Isabelle Kendig

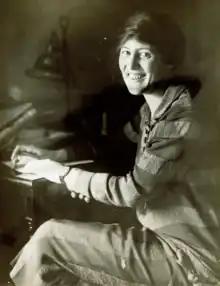

Isabelle Kendig was a prominent clinical psychologist in the mid-20th century United States. She was best known as Head Psychologist at St. Elizabeths Hospital in Washington, D.C. In that role she was part of a cohort of senior clinicians that helped guide the expansion of clinical psychology in the post-WWII era. She also qualified as a member of the second generation of women psychologists in the U.S.